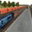
Label: train